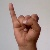
The image shows a hand gesture representing the letter 'I' in Indian Sign Language.